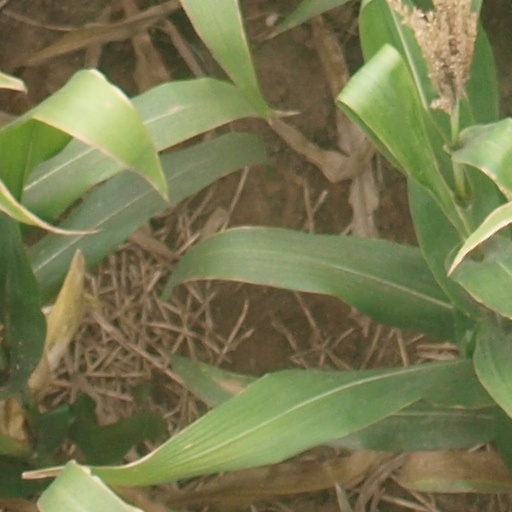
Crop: maize; corn